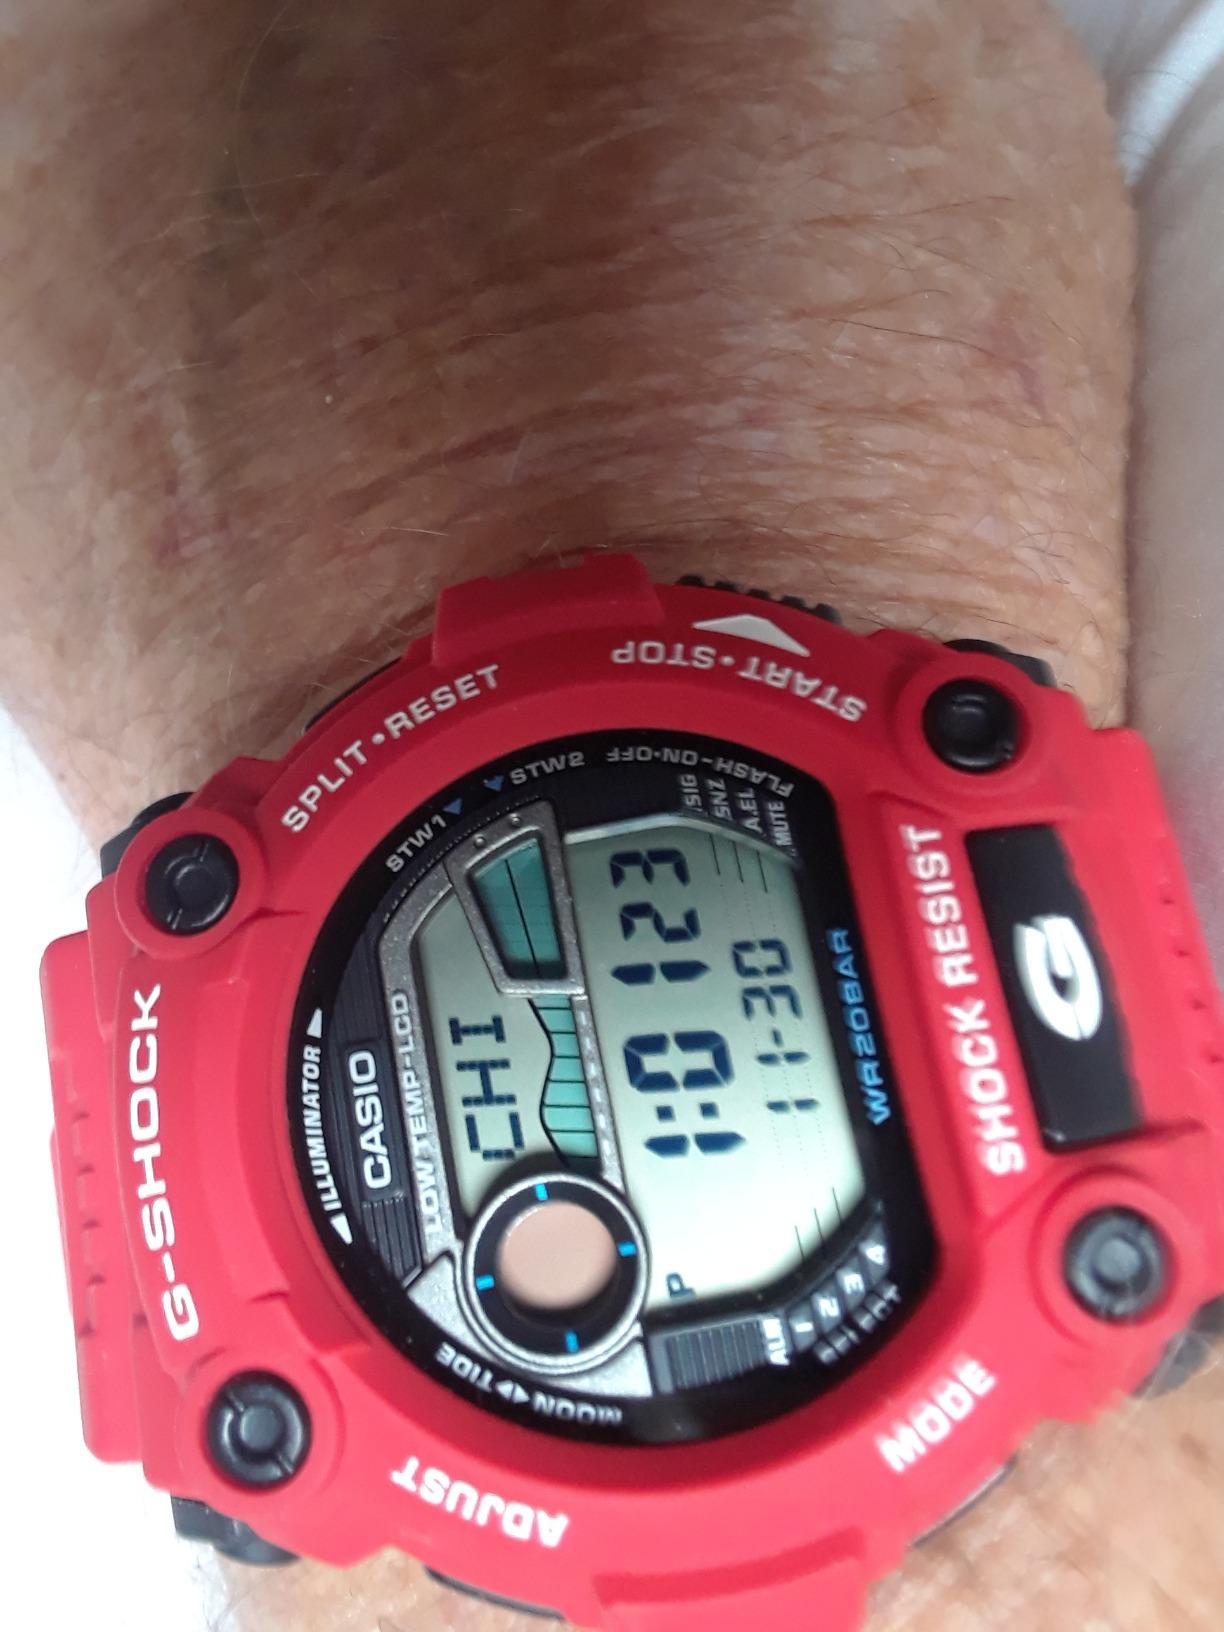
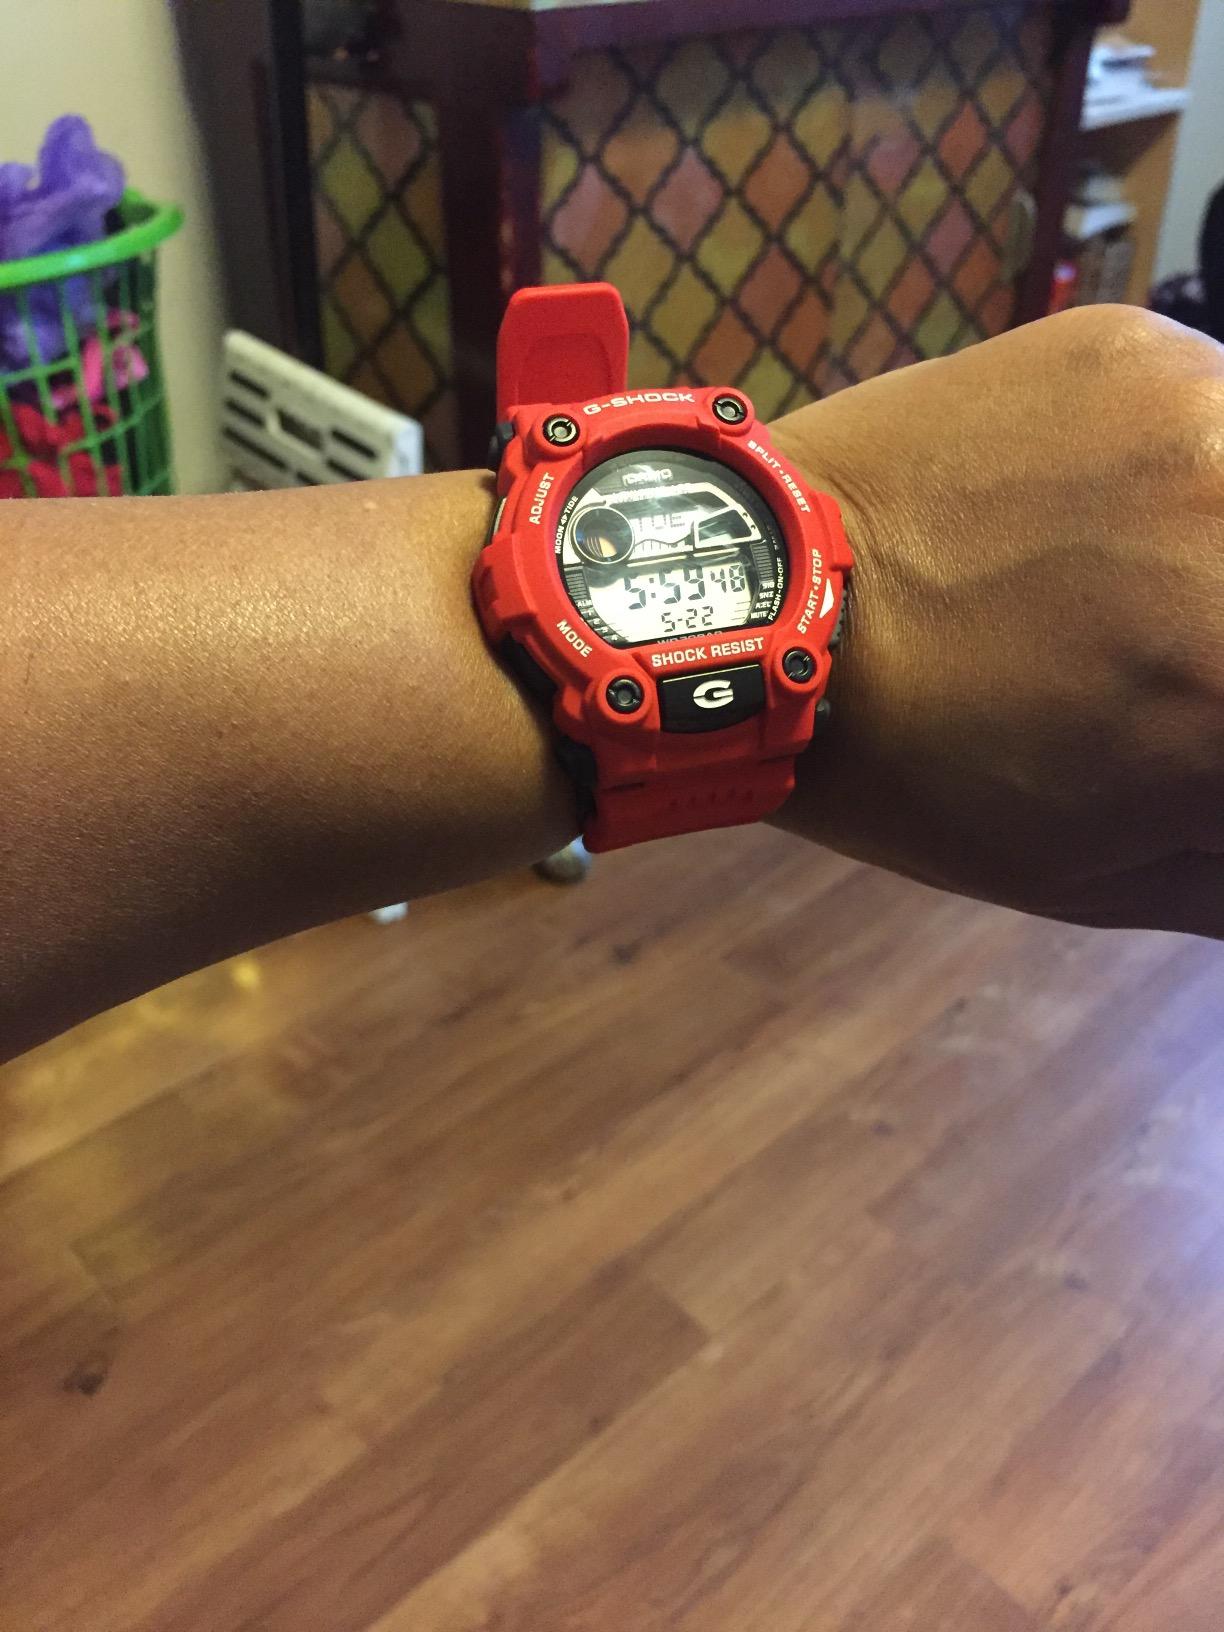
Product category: accessories_watch
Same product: yes